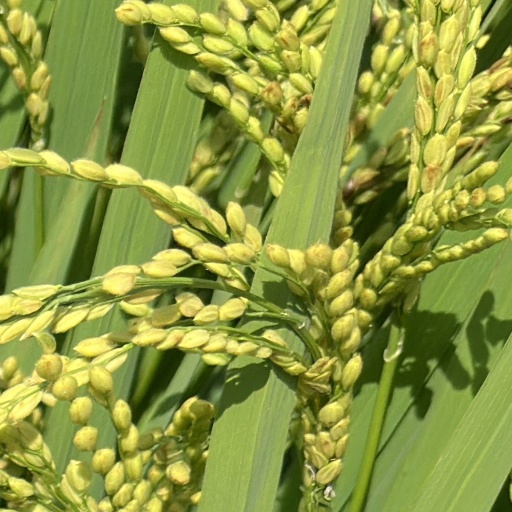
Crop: rice